Toronto

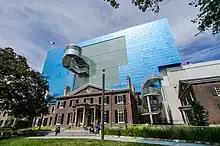
The southern façade of the Art Gallery of Ontario

Toronto is an international centre for business and finance. Generally considered the financial and industrial capital of Canada, Toronto has a high concentration of banks and brokerage firms on Bay Street in the Financial District. The Toronto Stock Exchange is the world's seventh-largest stock exchange by market capitalization. The five largest financial institutions of Canada, collectively known as the Big Five, all have their global corporate headquarters in Toronto, alongside Canada's major insurance giants.